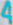
Number: 4